Henry Charles Hewitt

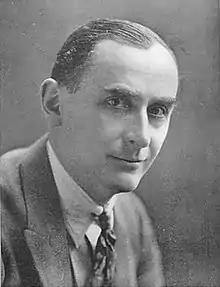
1939 Spotlight photo

Henry Charles Hewitt (28 December 1885 – 23 August 1968) was an English stage, film and television actor. He made his stage debut in 1905.